Discovery and development of cephalosporins

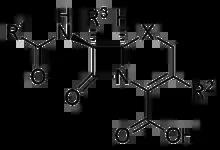
the basic structure of 2nd generation cephalosporins

Early second generation cephalosporins are very similar in basic structure to the first generation. Loracarbef however does not have the normal dihydrothiazine ring but is a carbacephem that has a carbon atom in the ring instead of a sulfur atom making it a tetrahydropyridine ring. This chemical property gives loracarbef better stability in plasma while retaining oral absorption characteristics and affinity for binding to PBP. The 7-phenyl-glycine makes it orally available and the chlorine at position C-3 makes it as active as cefaclor. An important structural change in the development of second generation cephalosporins was the introduction of an α-iminomethoxy group to the C-7 side chain. This gave an increased resistance to β-lactamases due to stereochemical blocking of the beta-lactam ring. Cefuroxime was the first cephalosporin to incorporate this side chain. Another very important group in the second generation is the aminothiazole ring to the C-3 side chain. This development drastically increased binding affinity to PBP and increased antimicrobial activity. The aminothiazole ring can be seen in the structure of cefotiam.